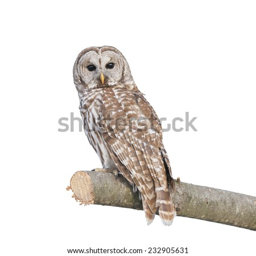
barred owl sitting on a branch isolated on white